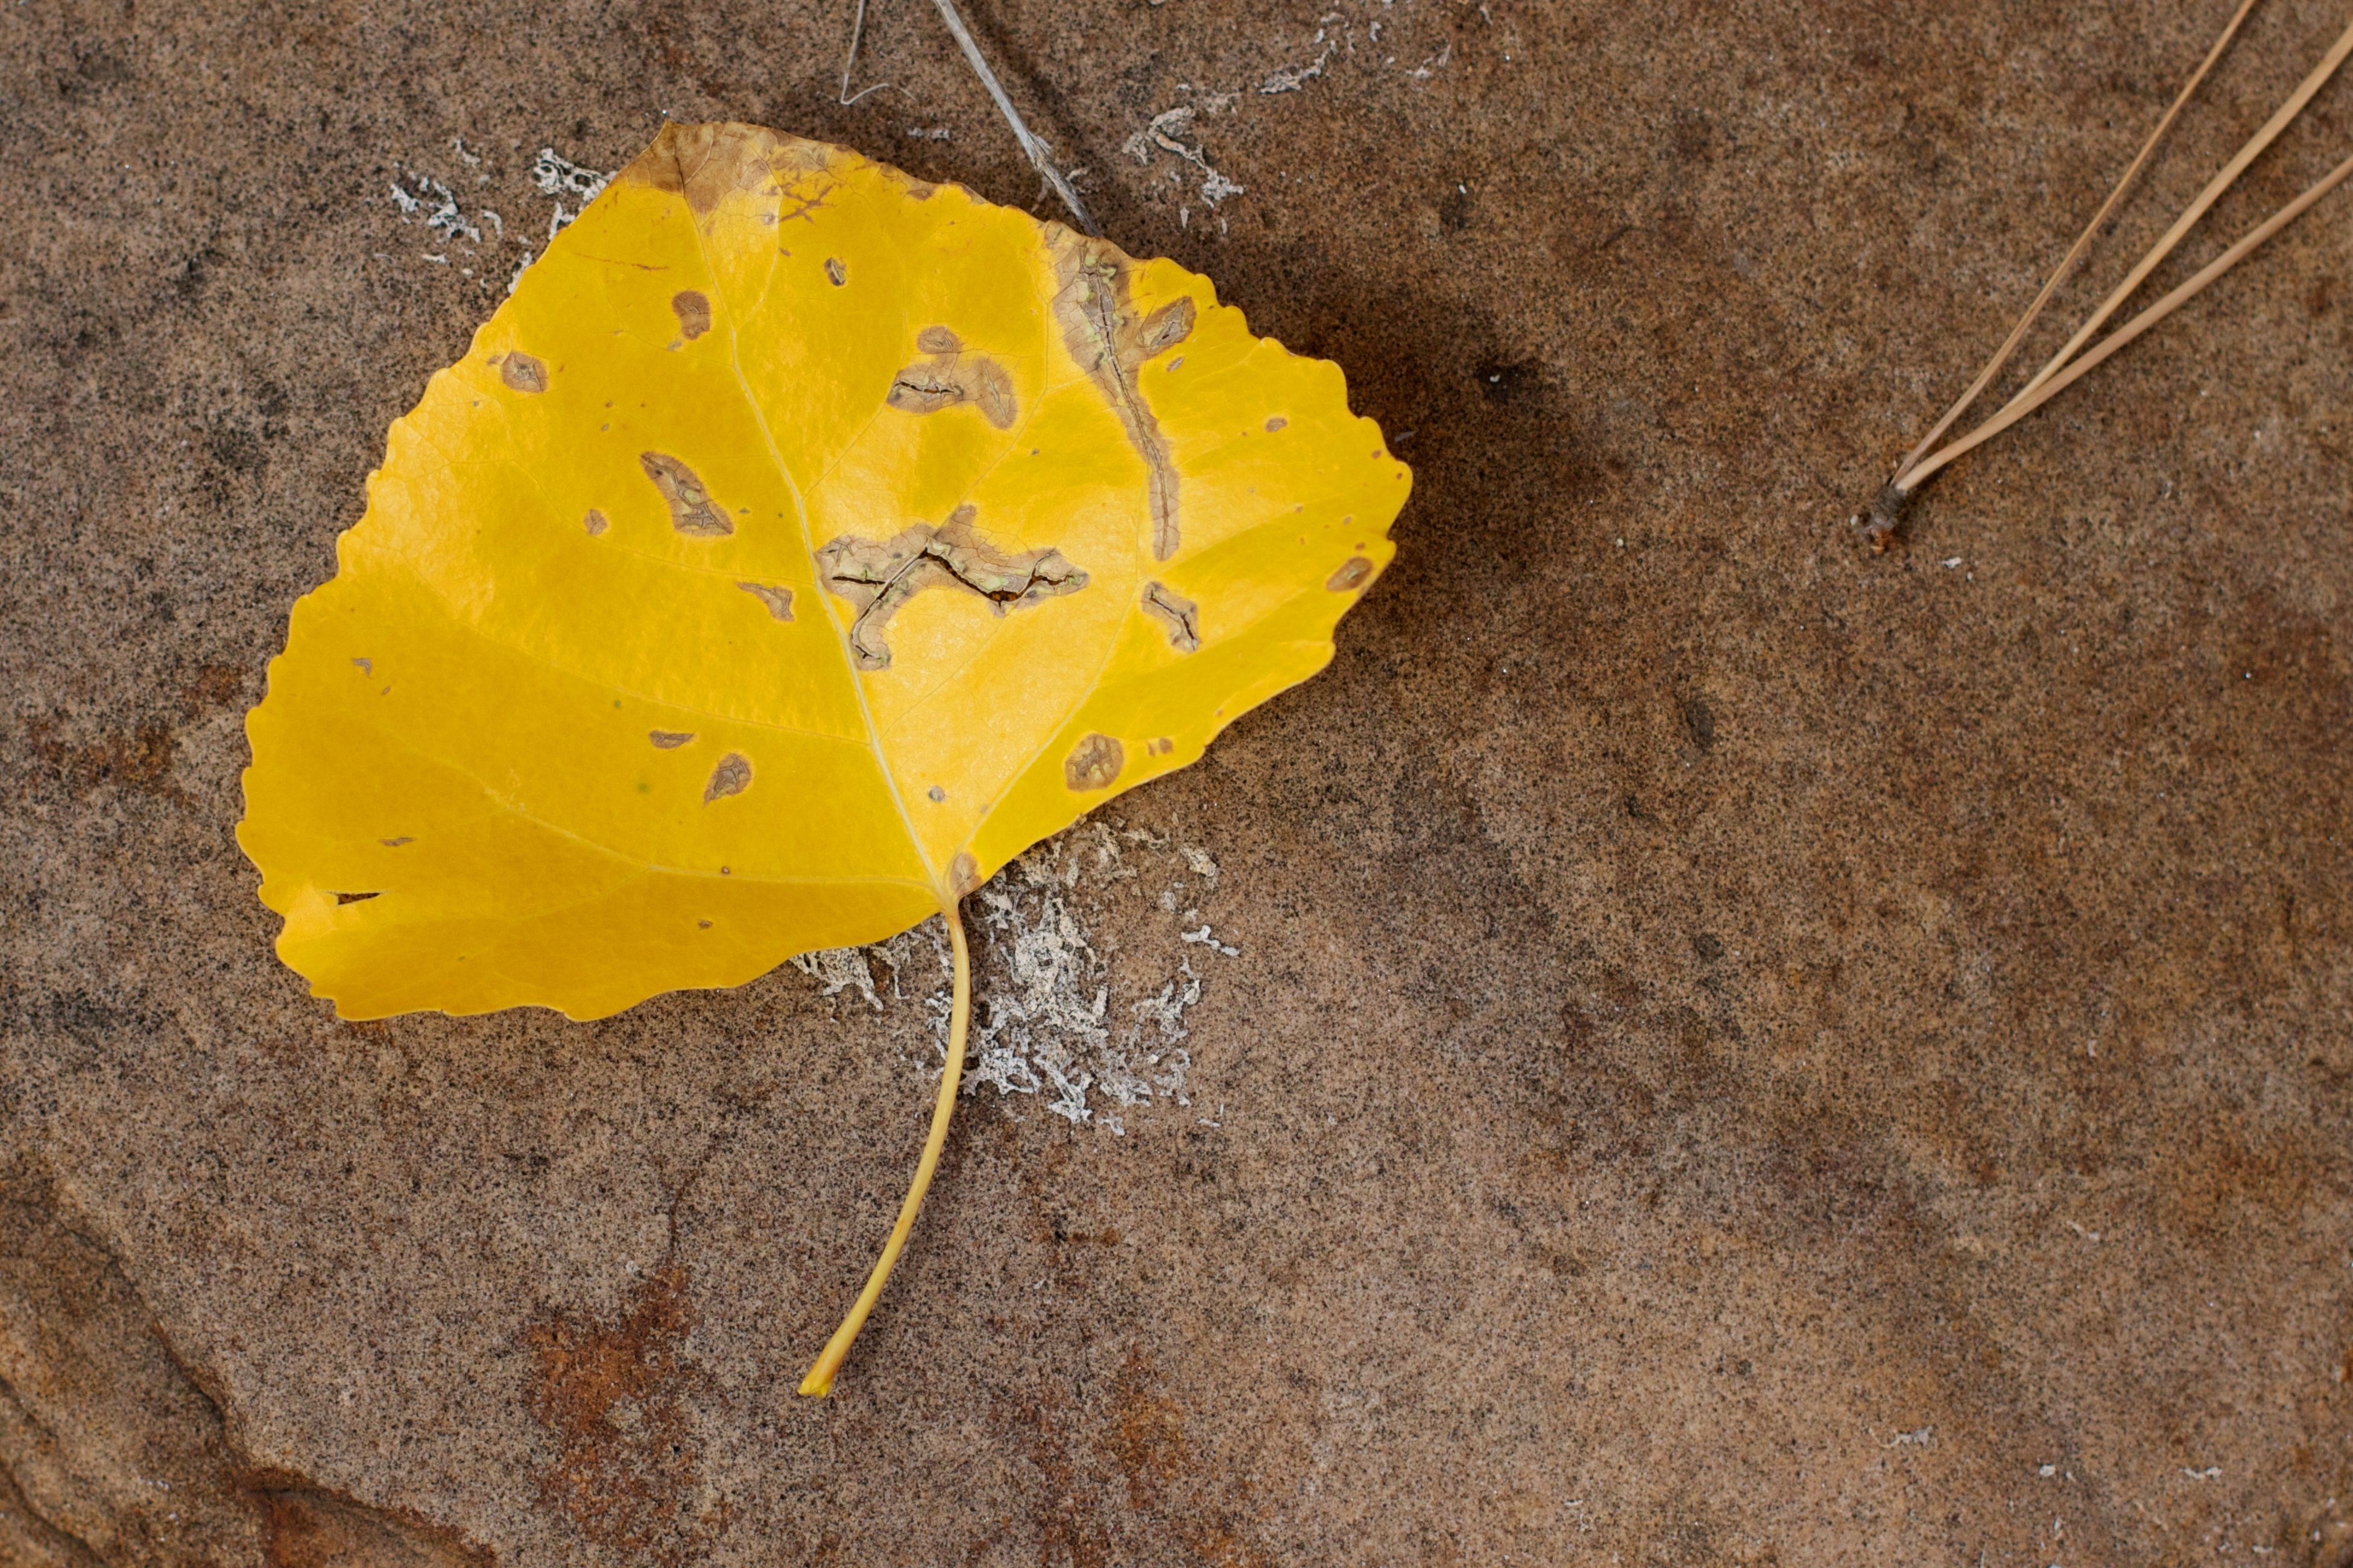
wing, plant, leaf, flower, petal, insect, soil, yellow, flora, fauna, macro photography, moths and butterflies